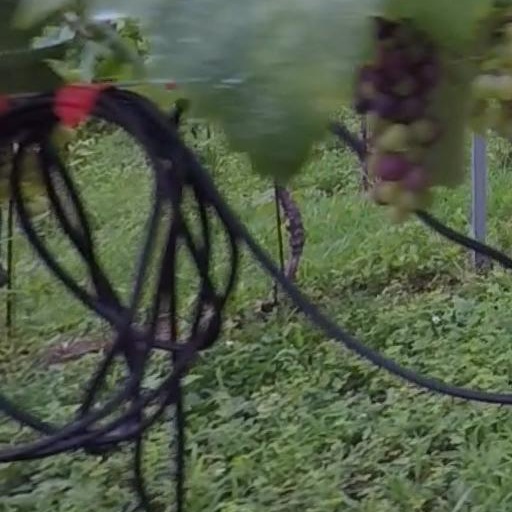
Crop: grape